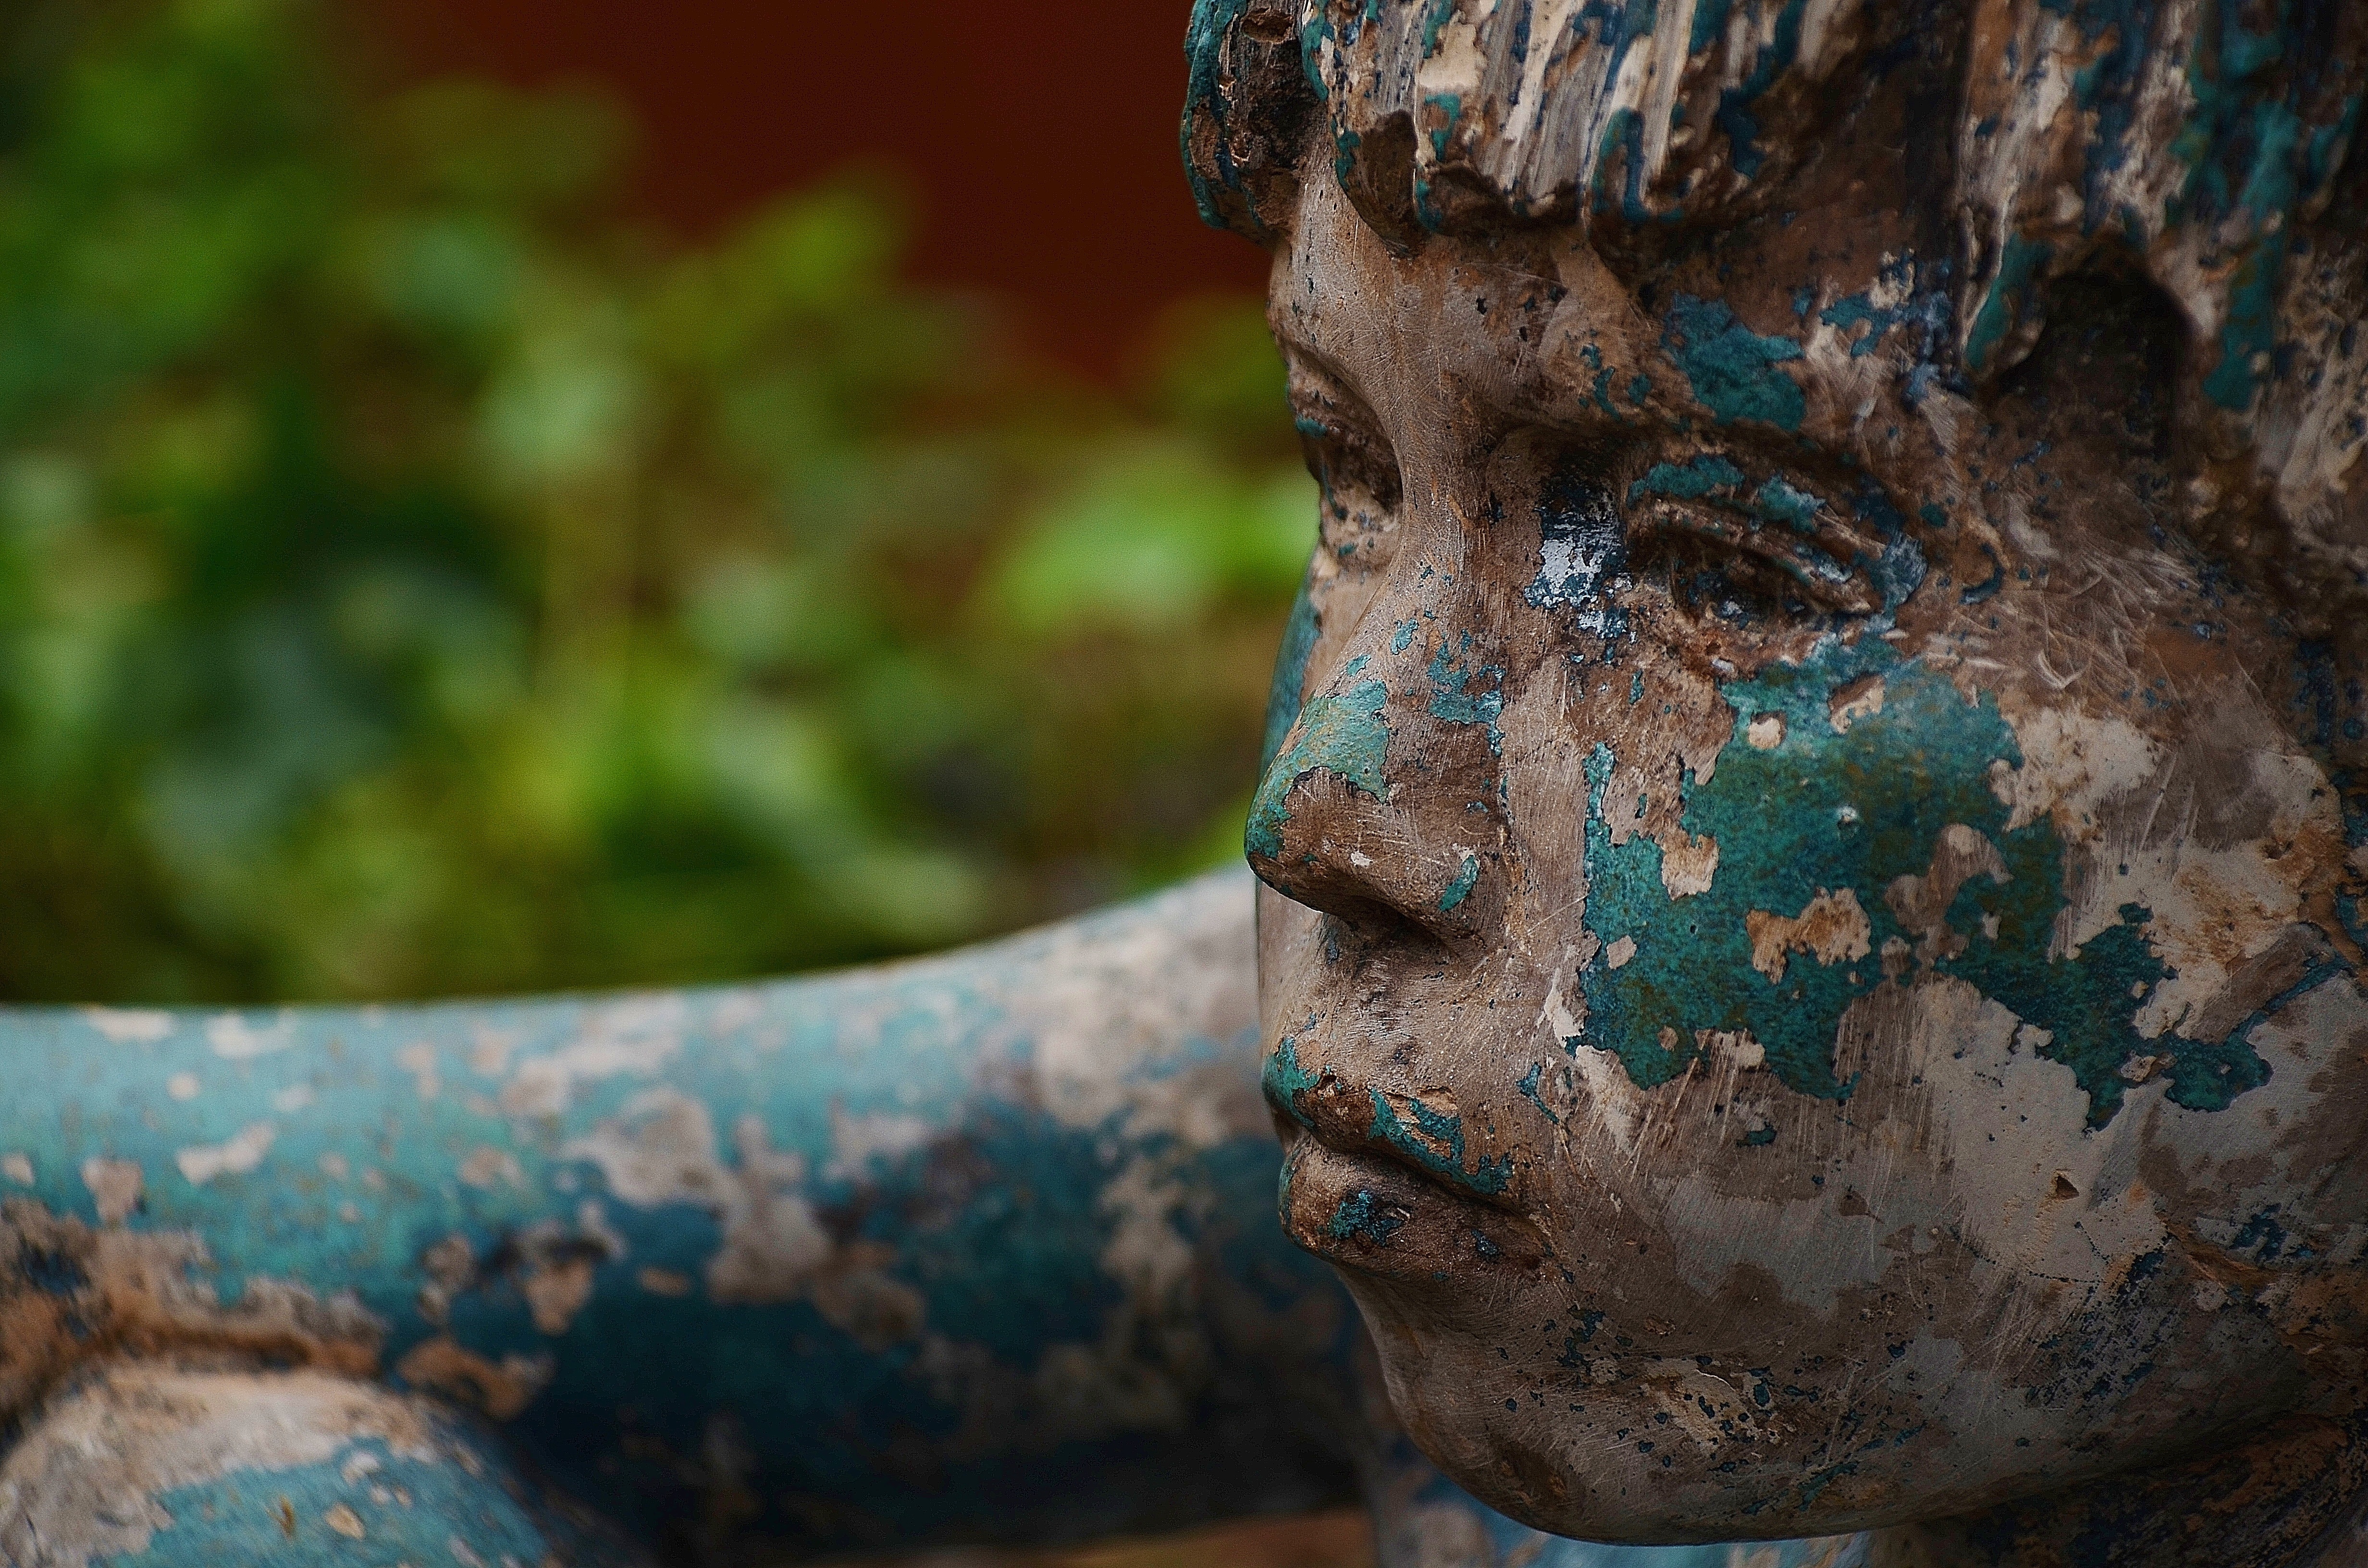
man, tree, rock, wood, flower, boy, old, monument, male, statue, portrait, young, green, color, child, blue, material, close up, face, sculpture, art, worn, figure, temple, head, bronze, carving, macro photography, ancient history